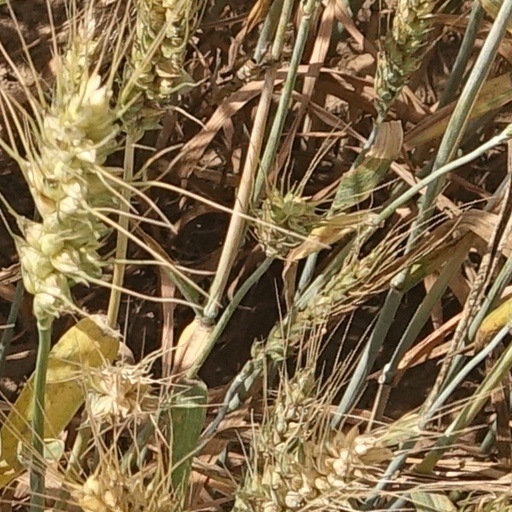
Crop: wheat